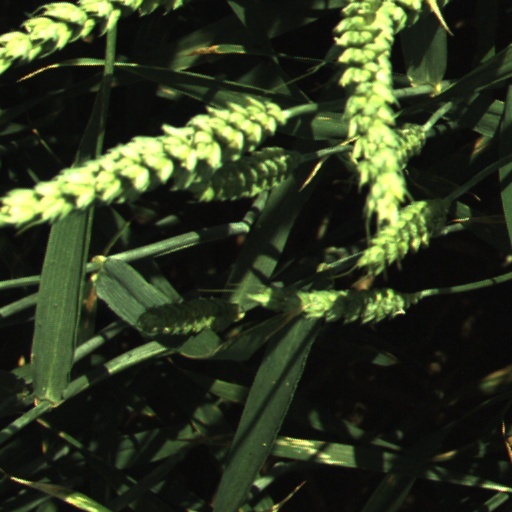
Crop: wheat